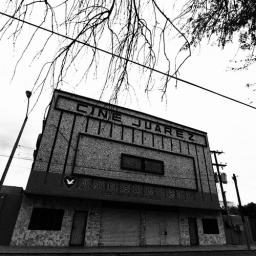
Olympus E-620 Grainy Film. Cine Juarez, abandoned movie theater on a lonely street in Matamoros.